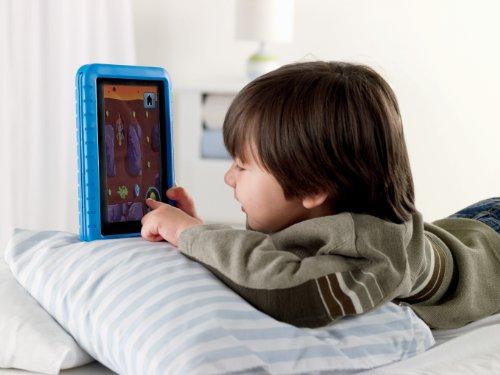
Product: Fisher Price Kid-Tough Apptivity Case for Kindle Fire, Blue (will not fit HD models)
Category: Electronics | Computers & Accessories | Tablet Accessories | Bags, Cases & Sleeves | Cases
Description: Fisher-Price Kid Tough Kindle Fire Apptivity Case lets kids enjoy their very own apps while protecting mom or dad's device.
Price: $26.19
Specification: ProductDimensions:8.5x1x5.8inches|ItemWeight:10.1ounces|ShippingWeight:12.8ounces(Viewshippingratesandpolicies)|DomesticShipping:ItemcanbeshippedwithinU.S.|InternationalShipping:Thisitemisnoteligibleforinternationalshipping.LearnMore|ASIN:B009RH9OJ0|Itemmodelnumber:Y3501|Manufacturerrecommendedage:3yearsandup|Discontinuedbymanufacturer:Yes